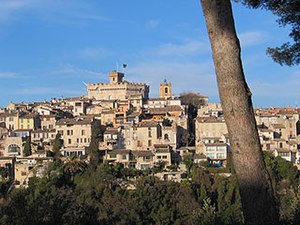
5. etape af Tour de France 2013
Château Grimaldi i startbyen Cagnes-sur-Mer
Femte etape af Tour de France 2013 er en 219 km lang flad etape. Den bliver kørt onsdag den 3. juli fra Cagnes-sur-Mer til Marseille.